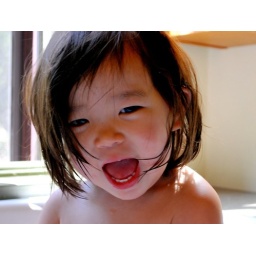
Starting her bath in the kitchen sink